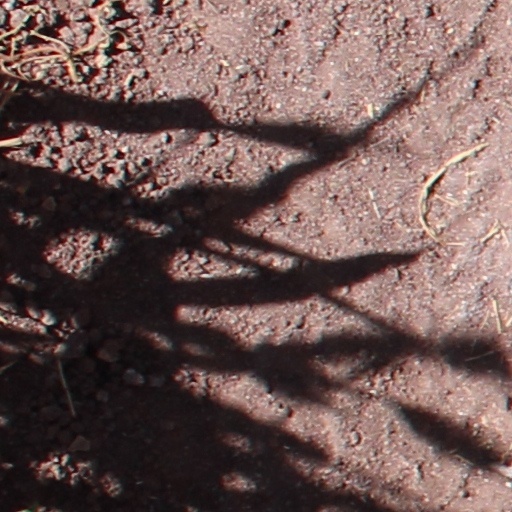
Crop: wheat